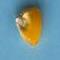
Maize quality: Good